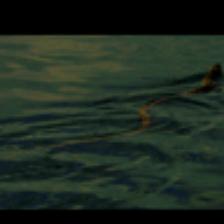
Label: NonHuman